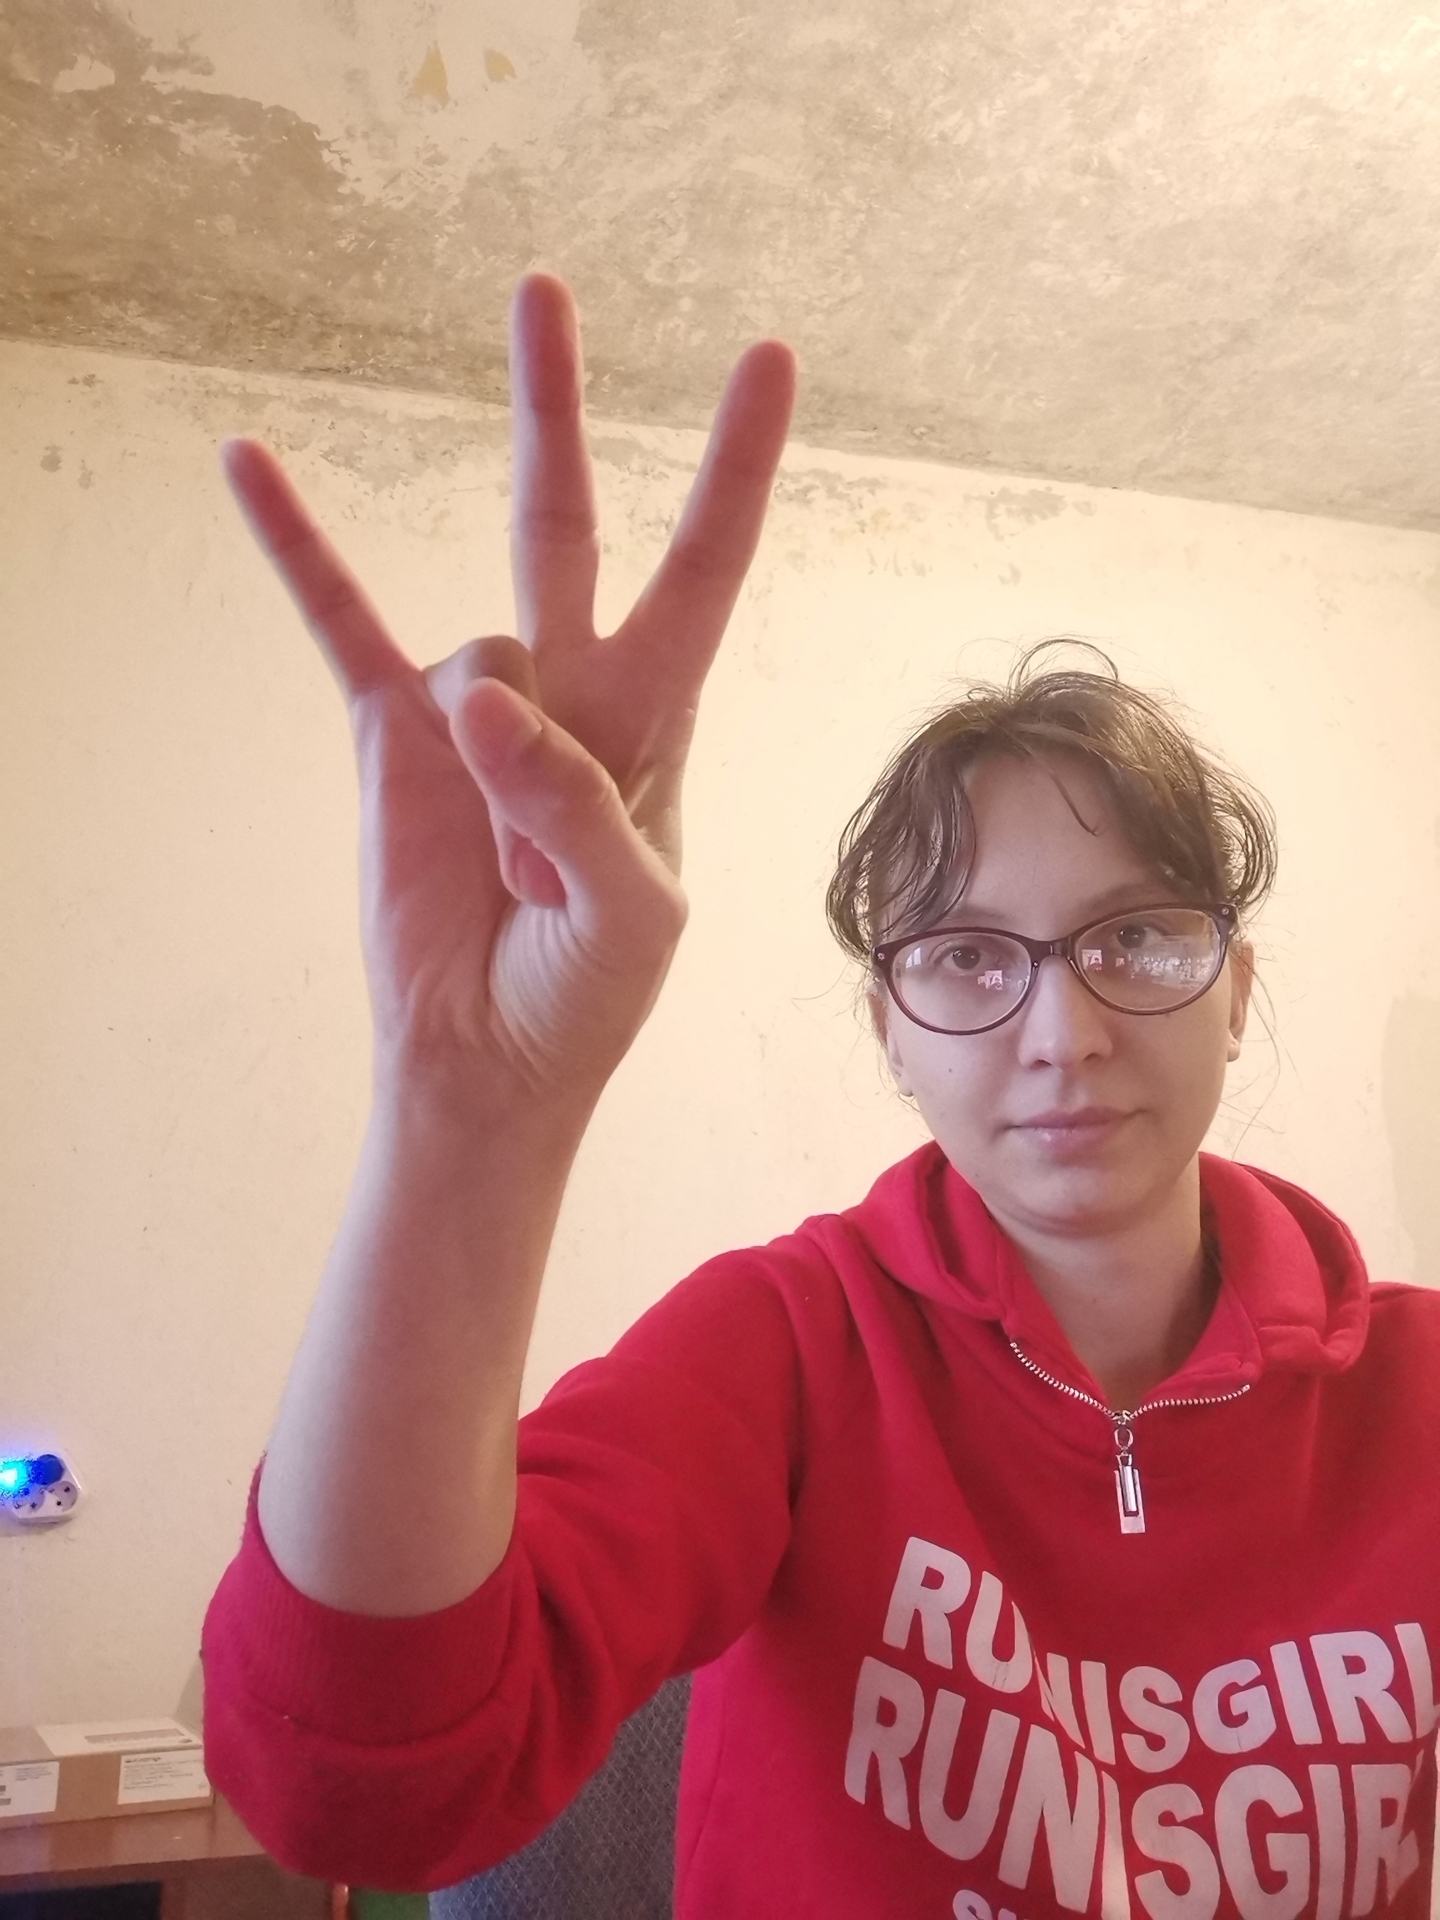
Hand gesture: three3